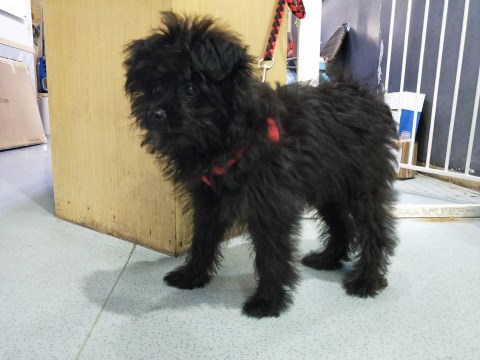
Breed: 2925-n000114-toy_poodle